Saint-Jean-de-Luz

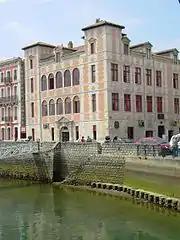
Infanta of Spain's House

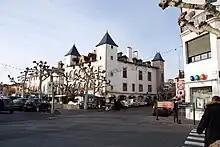
St-Jean-de Luz Town Hall

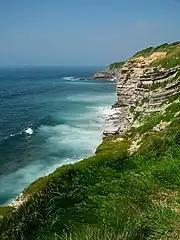
Saint-Jean-de-Luz

At the end of the nineteenth century, Saint-Jean-de-Luz became a popular beachside resort town for the surrounding high-society. Like Biarritz (called "The queen of the beaches, the beach of kings"), Saint-Jean-de-Luz was particularly appreciated by the French and Spanish aristocracy. By the early 1900s, it turned into the scene of Carlist conspiratorial activities. The composer Maurice Ravel, a native of the nearby town of Ciboure, frequently vacationed at Saint-Jean-de-Luz from Paris, where he was centered for almost his entire life.